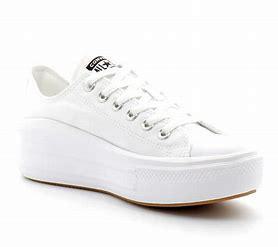
Brand: Converse
Model: Chuck Taylor All Star Ox